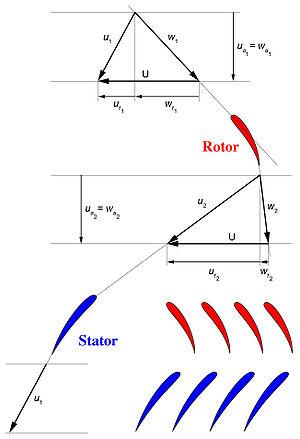
Le compresseur axial est un mécanisme de compression dont le flux gazeux, de plus en plus comprimé, qui suit l'axe de rotation, et dont le fluide de sortie a un mouvement radial. Le compresseur axial génère un flux continu de gaz comprimé et fournit un rendement élevé pour une masse volumique donnée et une section donnée du compresseur. Il est nécessaire d'avoir plusieurs étages de pales pour obtenir des pressions élevées et des taux de compression équivalents à ceux d'un compresseur centrifuge.